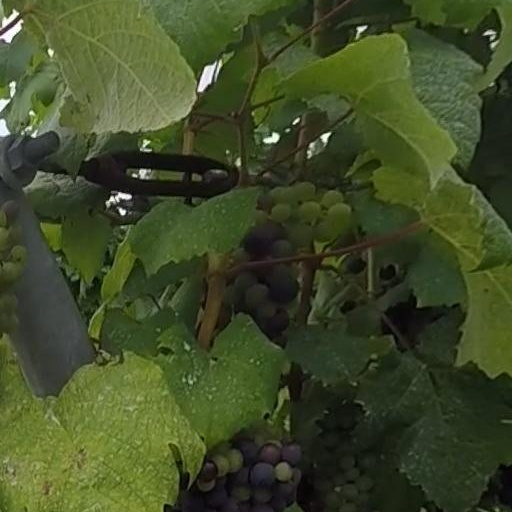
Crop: grape